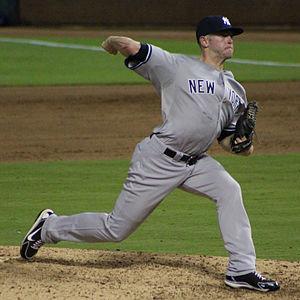
Caleb Kent Cotham est un ancien lanceur droitier de baseball.